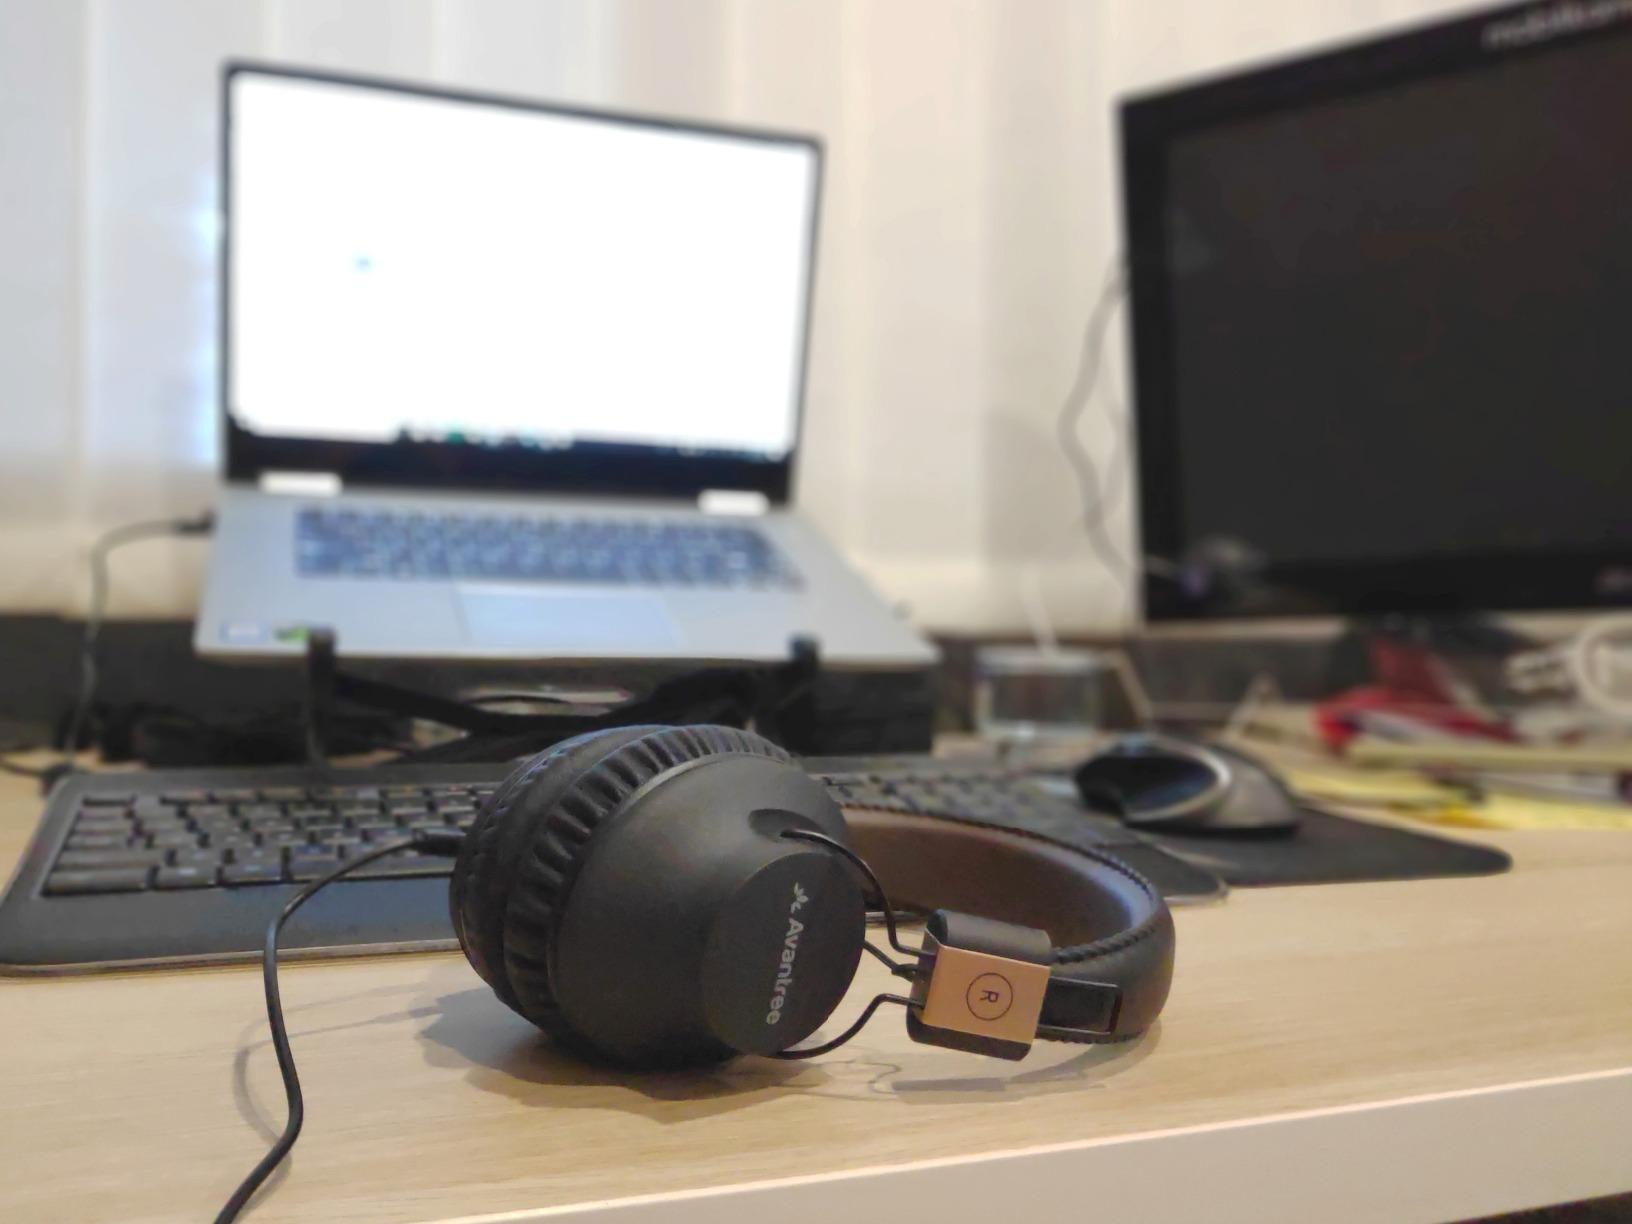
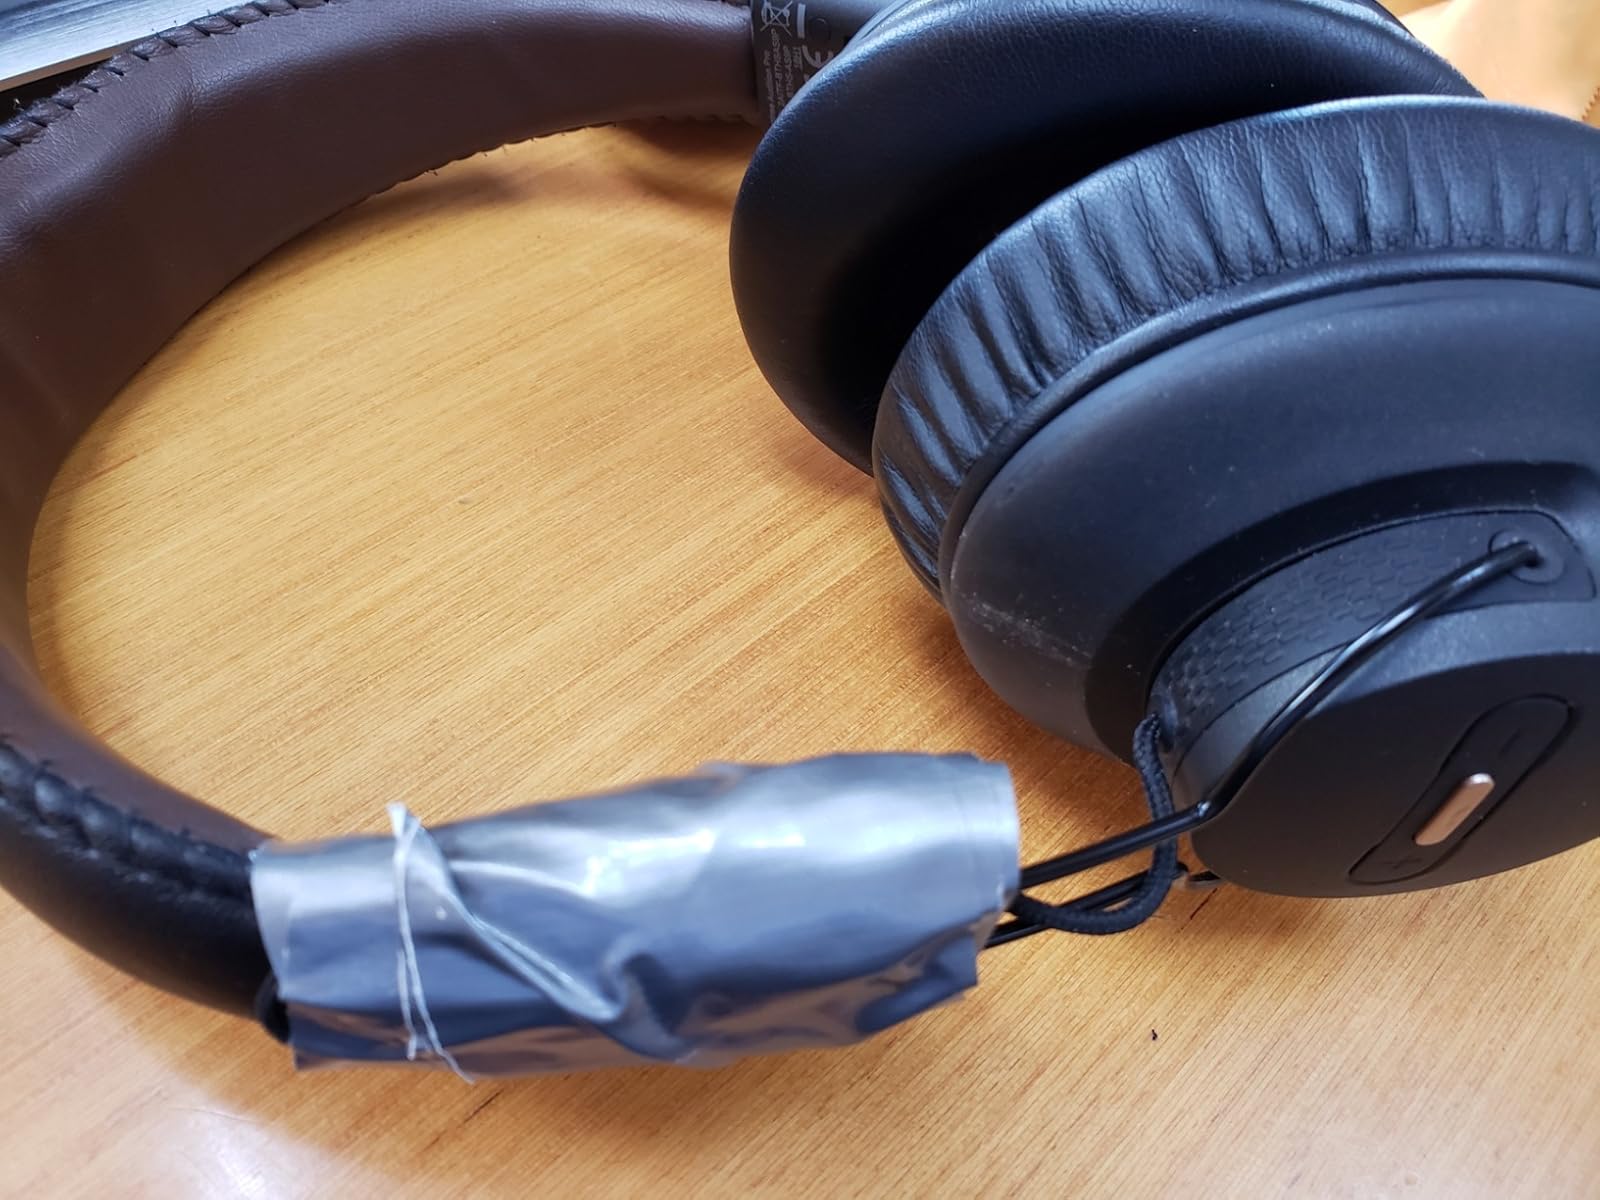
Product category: headphones
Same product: yes